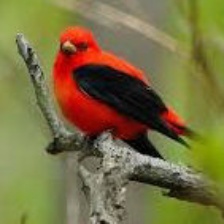
Species: SCARLET TANAGER
Scientific name: PIRANGA OLIVACEA